Ethiopian Americans

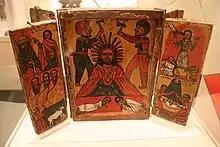
19th century Ethiopian Orthodox altar, from the Brooklyn Museum in New York.

As of 2012, there were 4,610 Ethiopia-born persons in the New York metropolitan area.